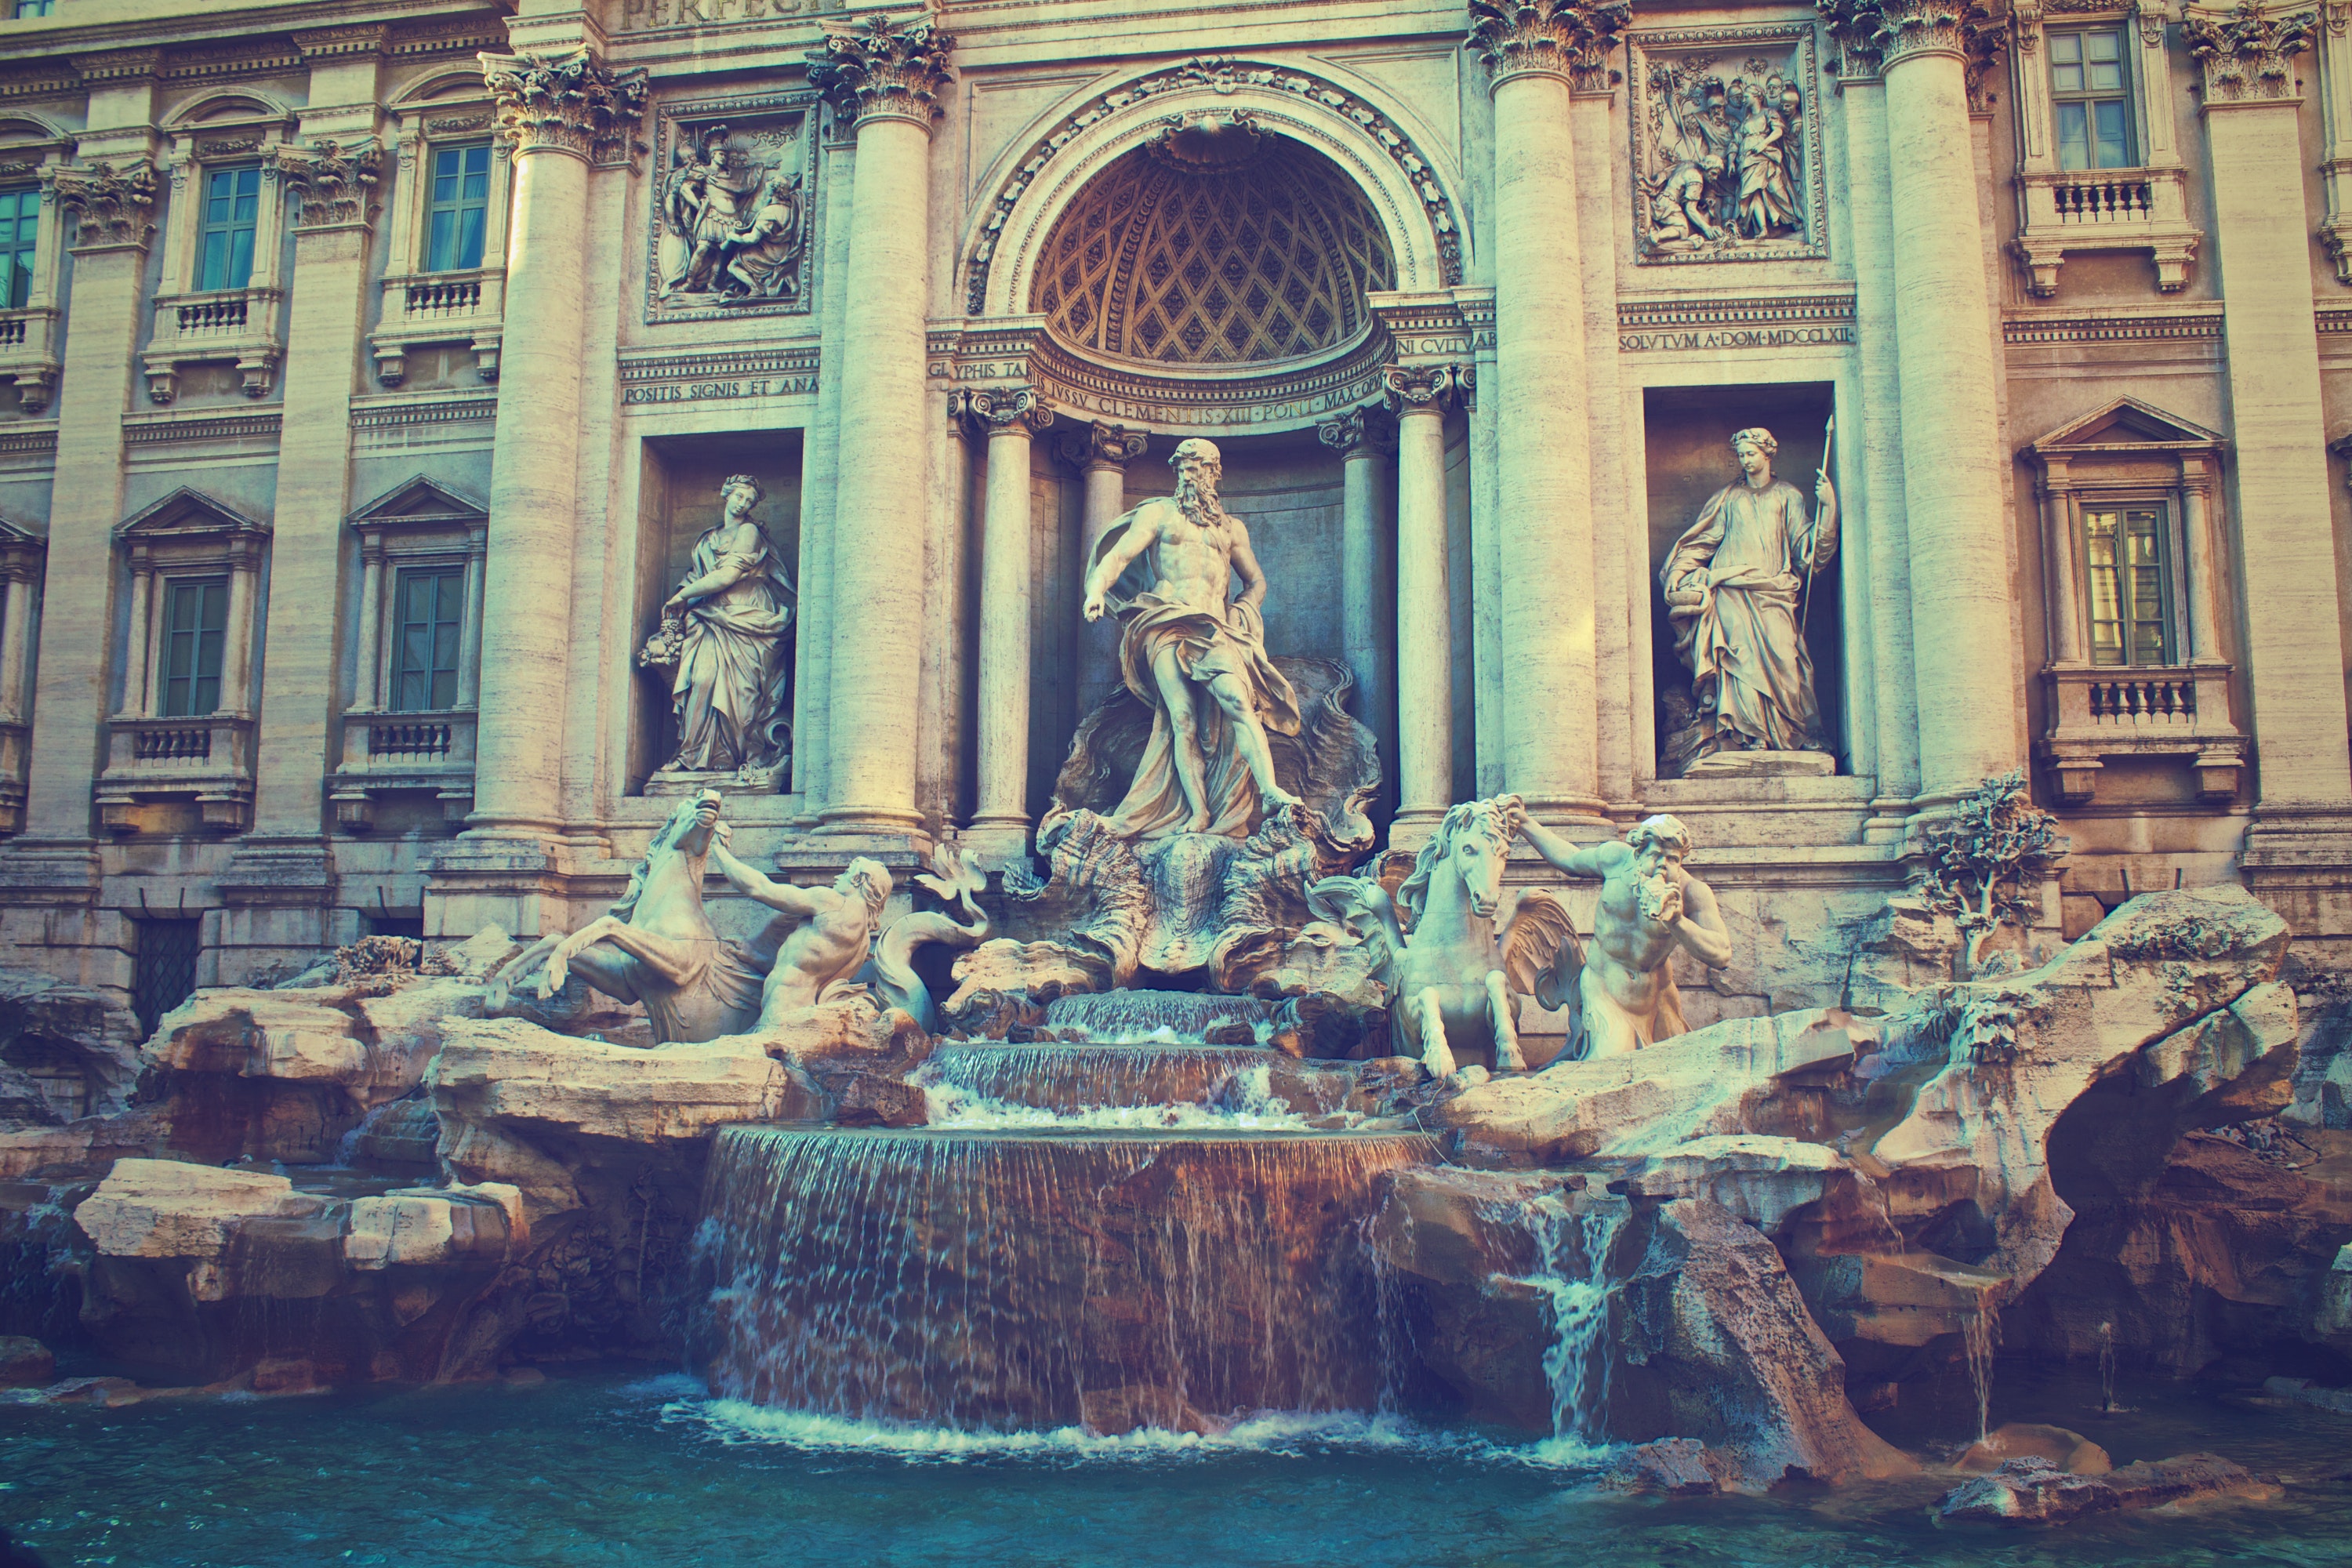
fountain, water, landmark, water feature, ancient roman architecture, architecture, holy places, ancient rome, font, building, classical architecture, ancient history, history, city, tourist attraction, art